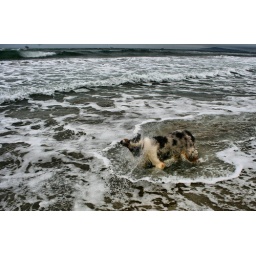
My dog Jack at the dog beach in Huntington Beach, CA.